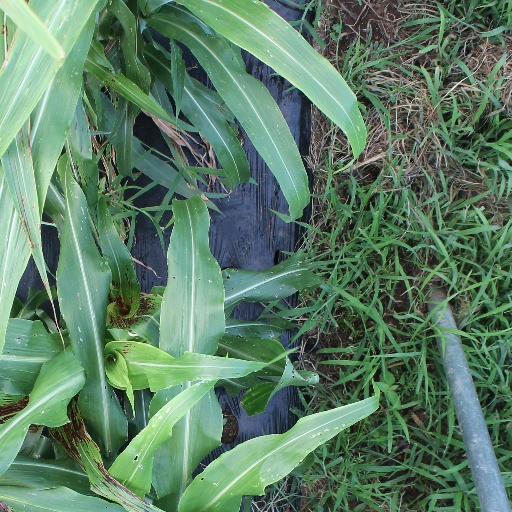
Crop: sorghum